KFC Original Recipe

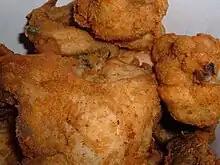
KFC Original Recipe chicken

The KFC Original Recipe is a secret mix of ingredients that fast food restaurant chain KFC uses to produce fried chicken.